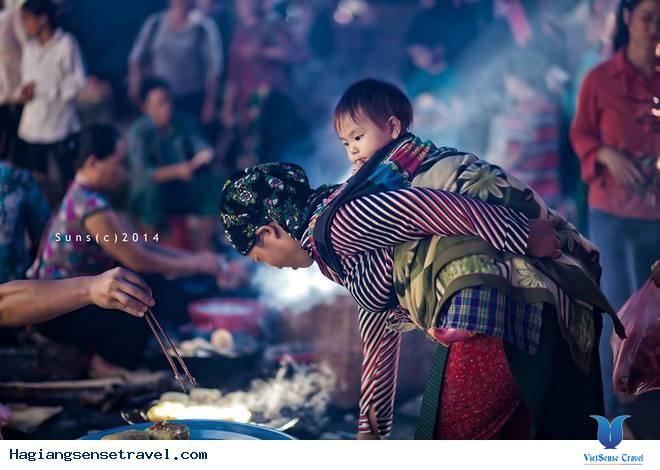
người phụ nữ đang cõng một đứa trẻ trên lưng